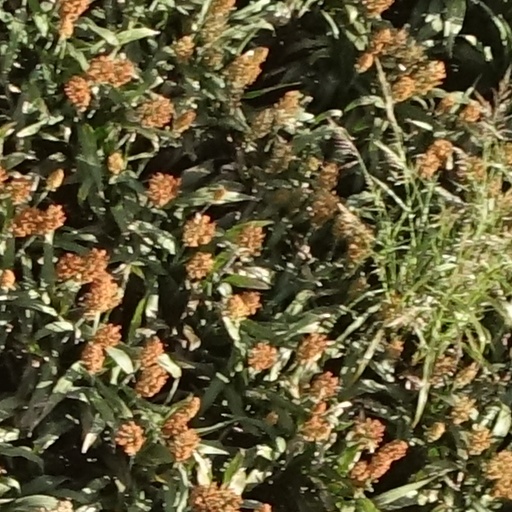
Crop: sorghum